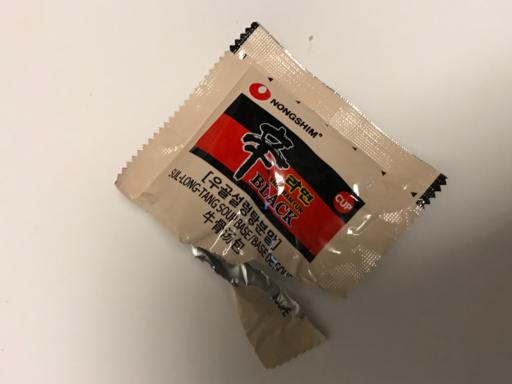
Waste category: trash